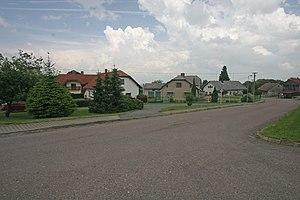
Liboměřice est une commune du district de Chrudim, dans la région de Pardubice, en République tchèque. Sa population s'élevait à 150 habitants en 2017.